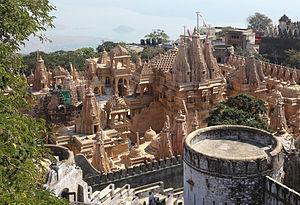
Le tunk de Sheth Motisha, complexe des temples de Palitana, Inde
Le jaïnisme ou jinisme est une religion qui aurait probablement commencé à apparaître vers le Xᵉ ou IXᵉ siècle av. J.-C. Le jaïnisme ou dharma jaïn compte près de dix millions de fidèles dans le monde, ascètes et laïcs confondus, en majorité en Inde.